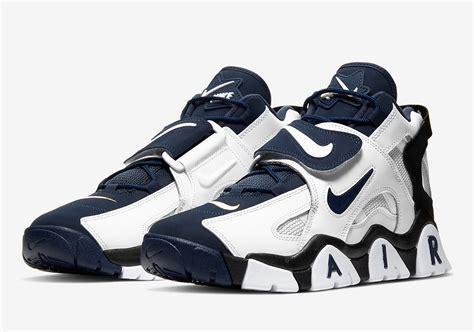
Brand: Nike
Model: Air Barrage